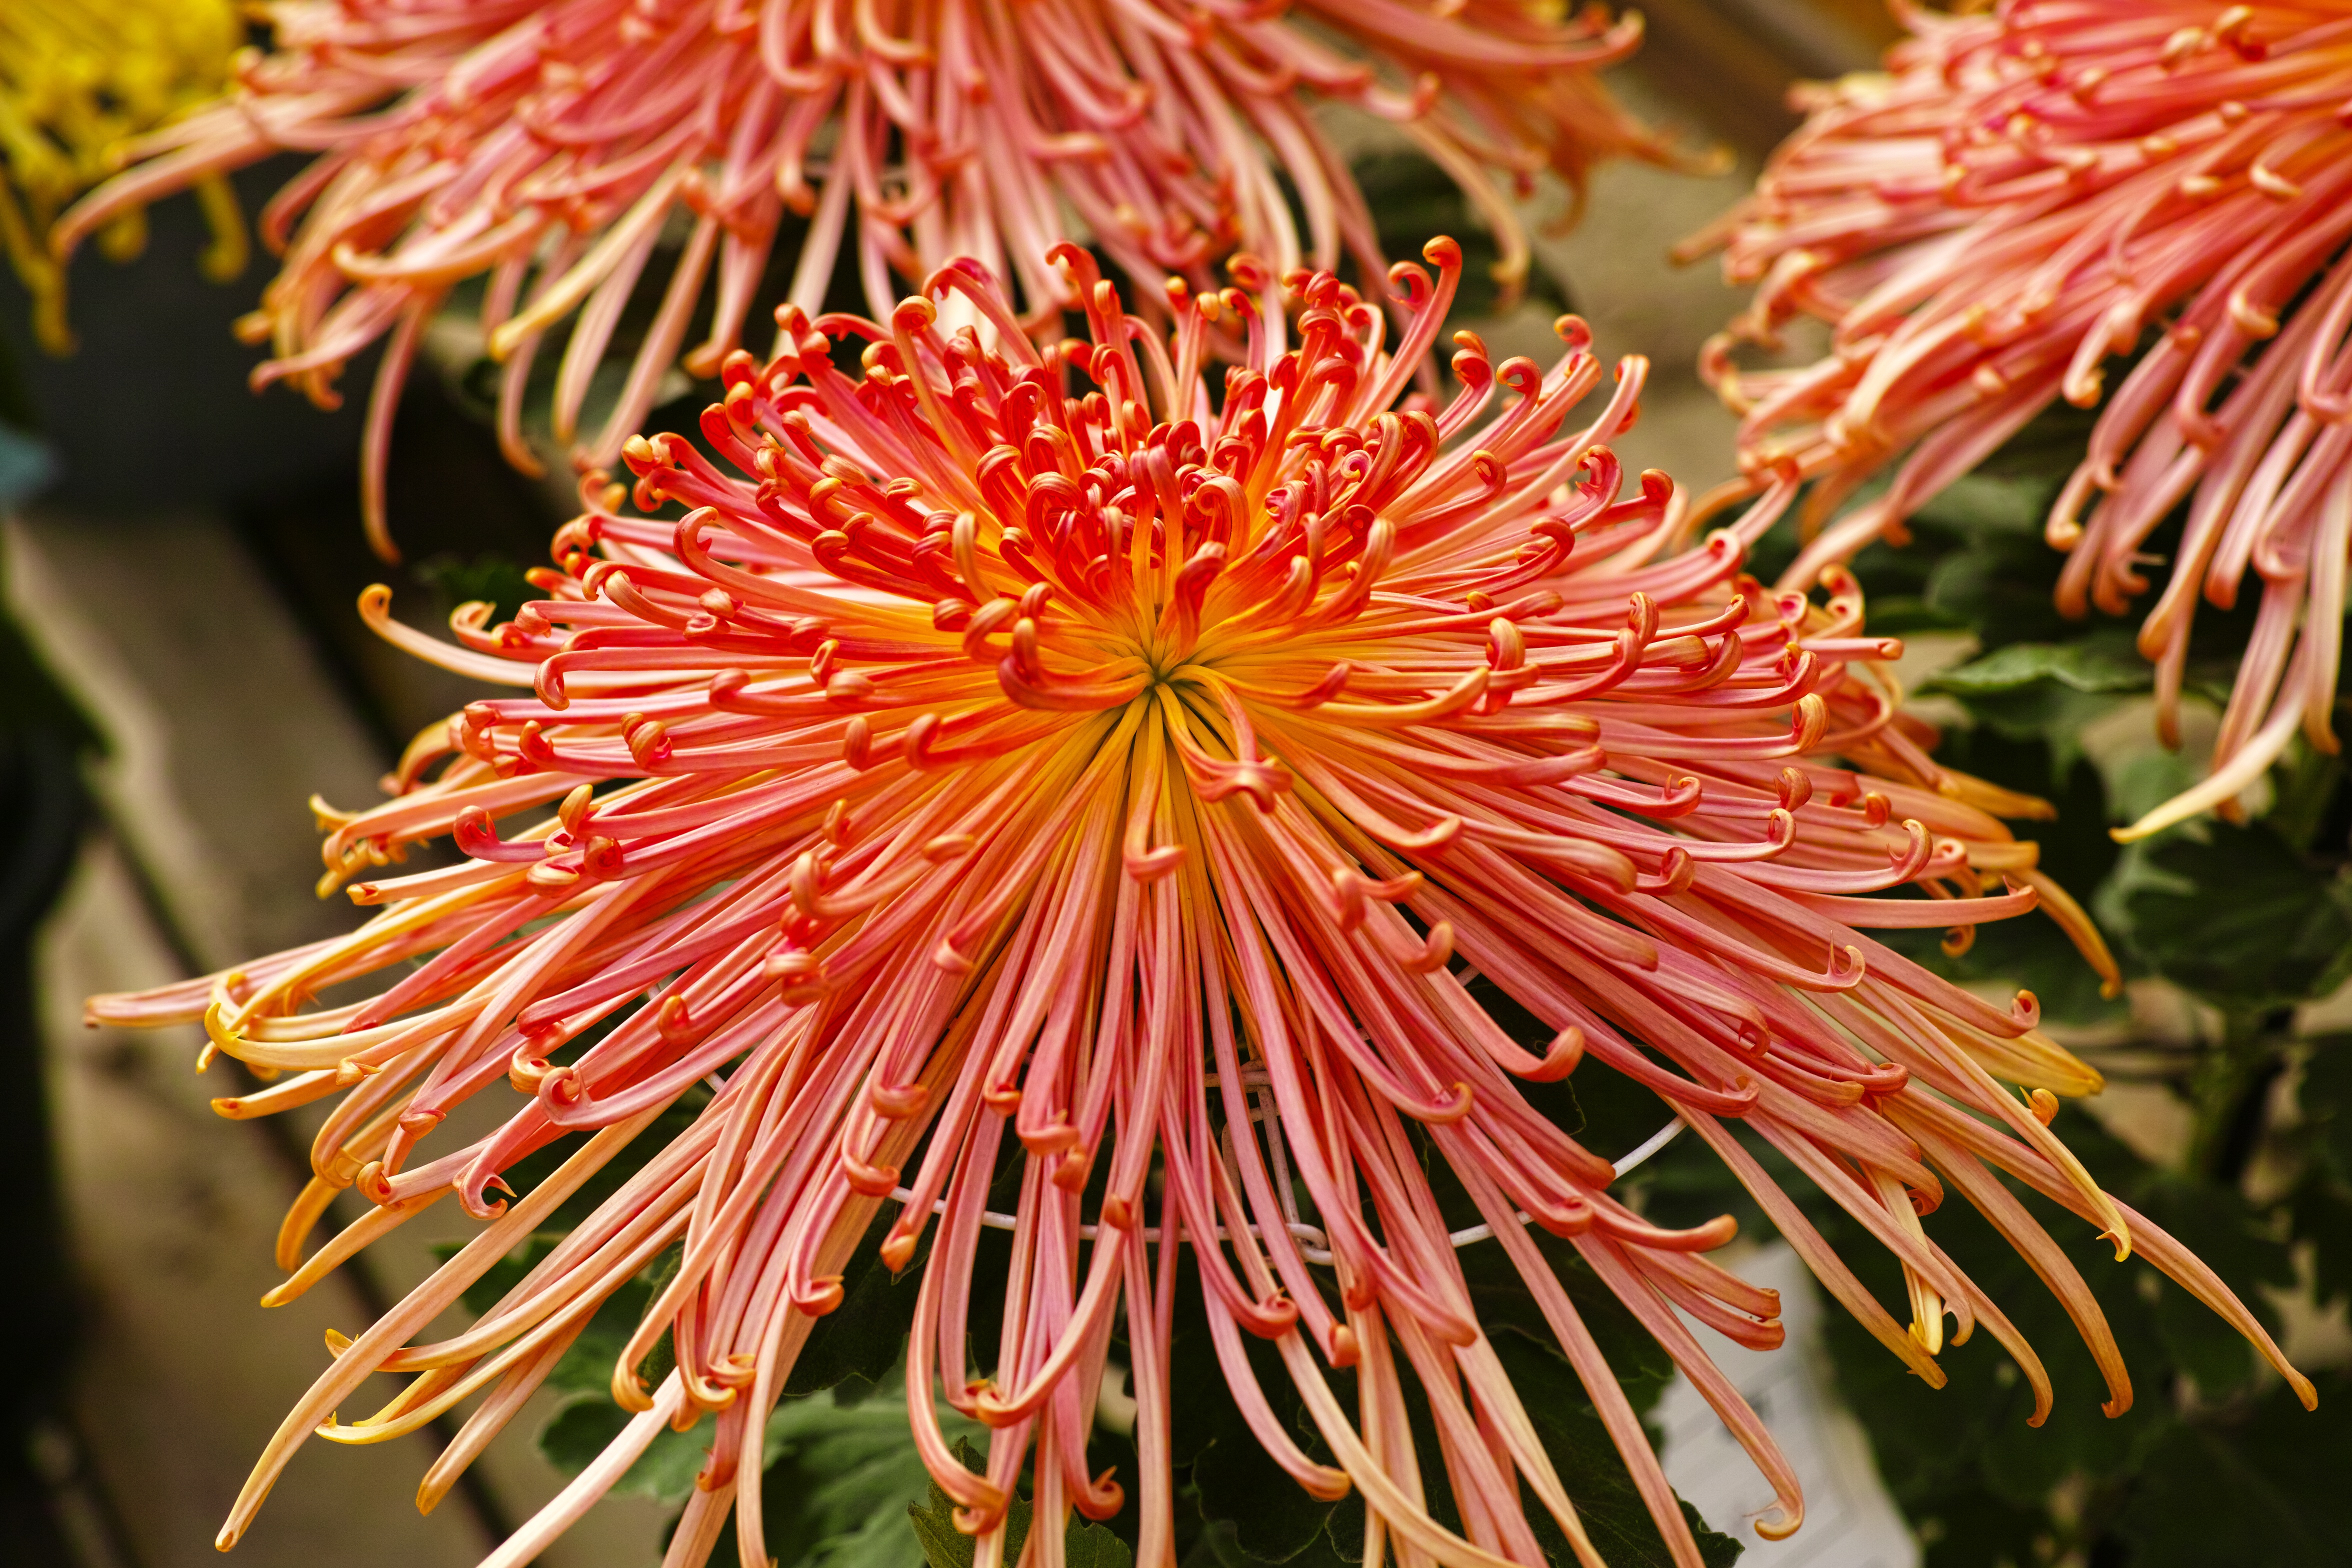
plant, photography, flower, petal, botany, flora, flowers, chrysanthemum, macro photography, red flowers, flowering plant, daisy family, land plant, chrysanths, protea family